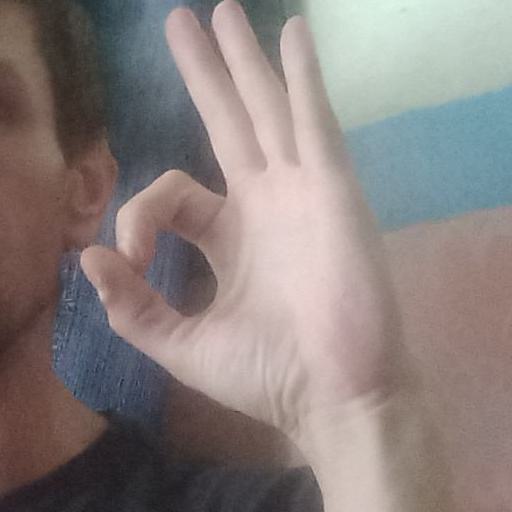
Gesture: ok